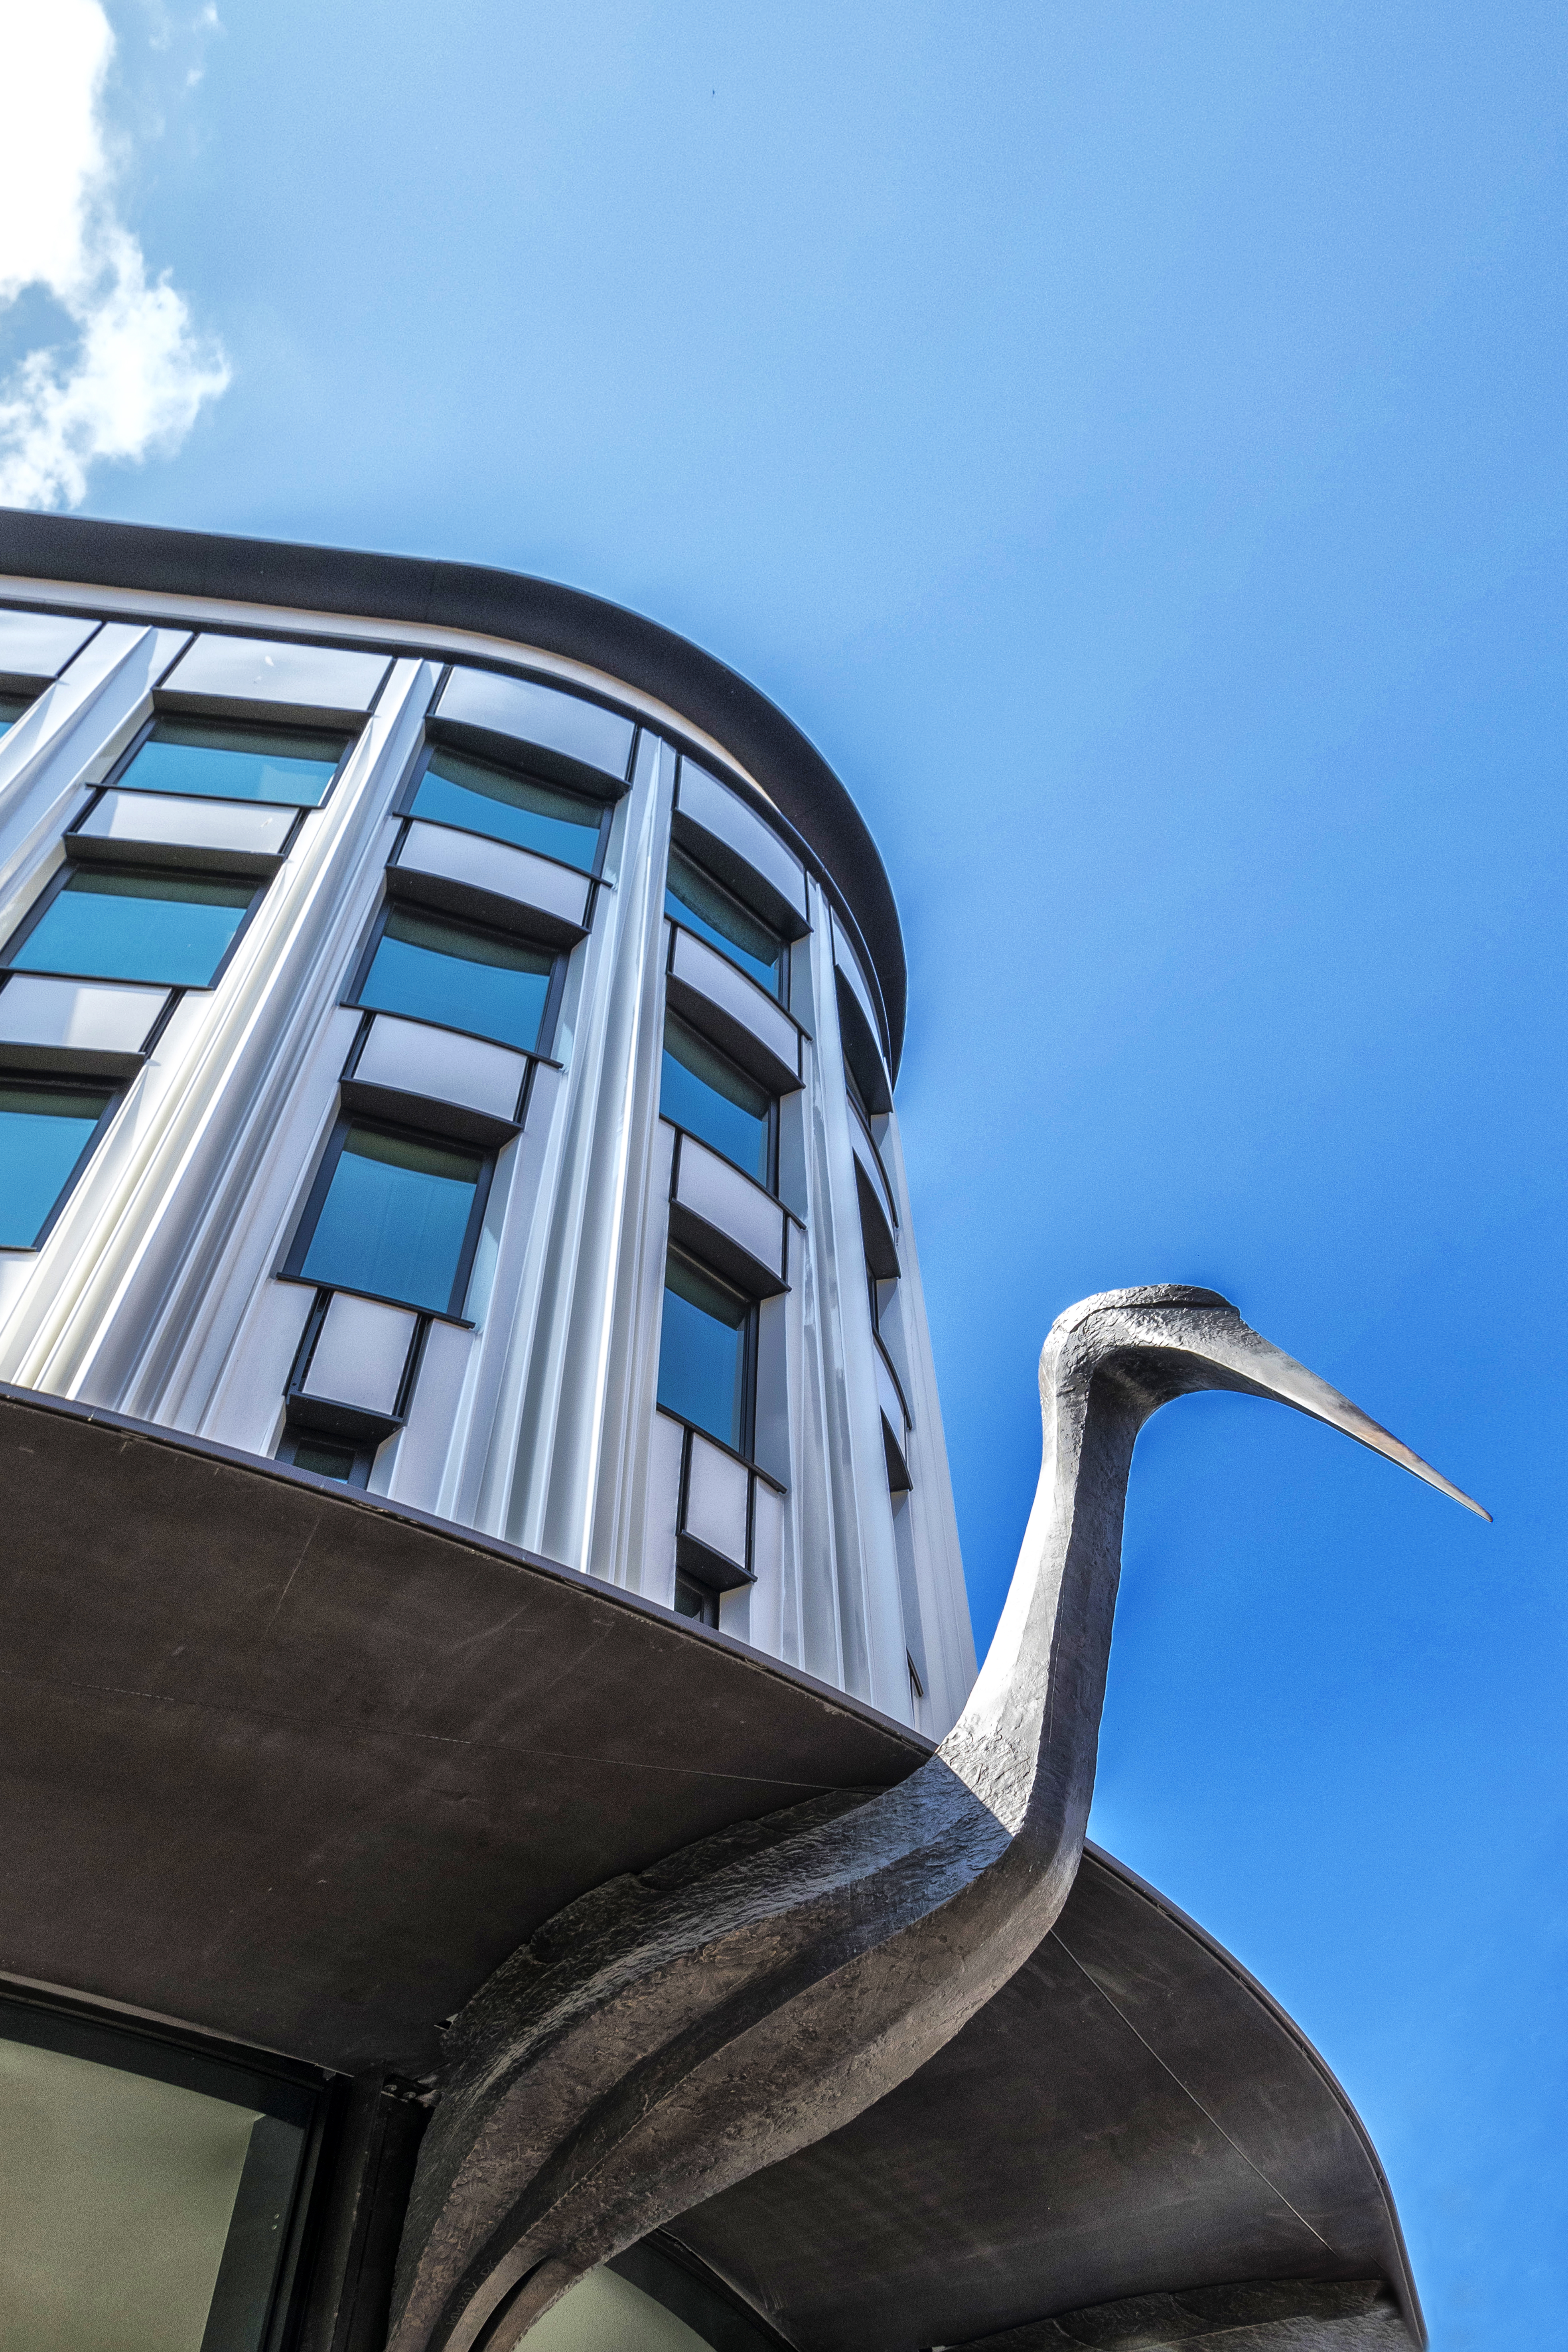
outdoor, architecture, sky, window, roof, building, photo, reflection, blue, nikon, stork, sculpture, art, holland, nederland, denhaag, netherlands, dutch, arms, outdoorphotography, picture, photograph, fotos, foto, urbanphotography, paulvandevelde, pdvandevelde, padagudaloma, dordrecht, nederlandinfotos, urbanfotografie, pvdvfotografie, pdvandeveldedordrecht, nederlandsefotografie, dutchphotogaraphy, totallydutch, fotografienederland, hollandsefotografie, fotografieholland, shoppingcentre, finestre, venster, ooievaar, stadswapen